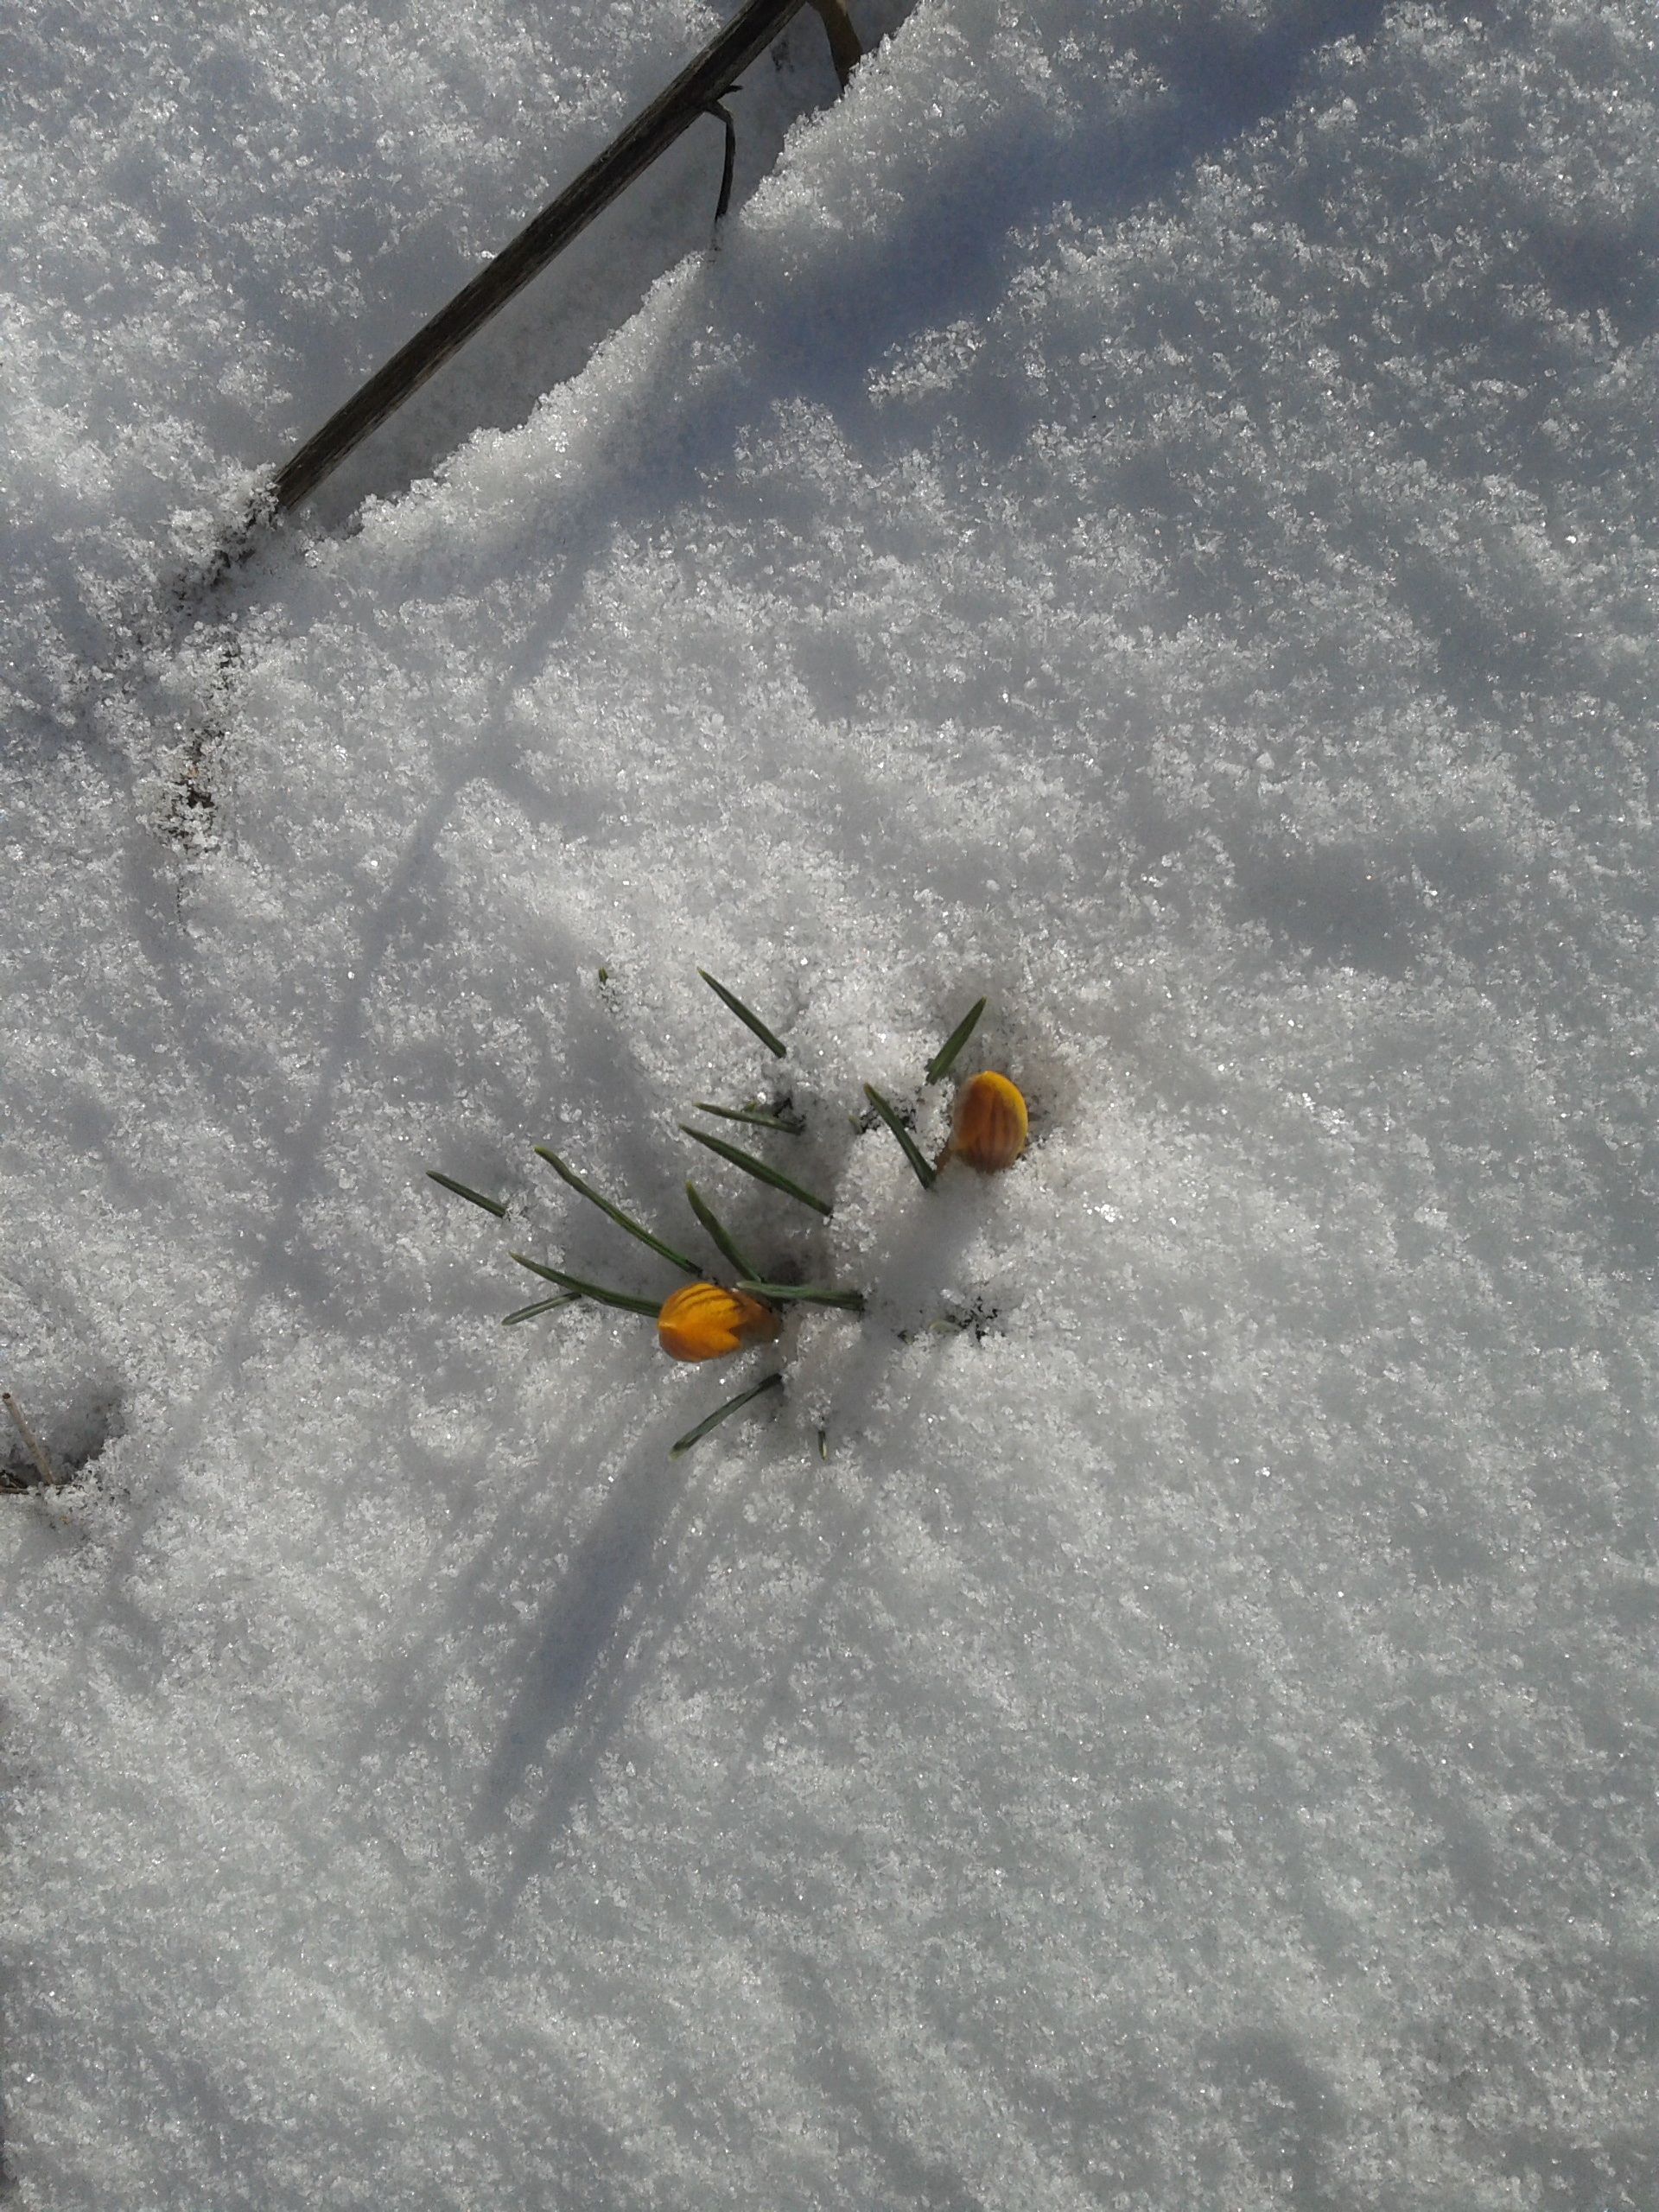
nature, blossom, snow, winter, bloom, spring, weather, flowers, crocus, spring crocus, geological phenomenon